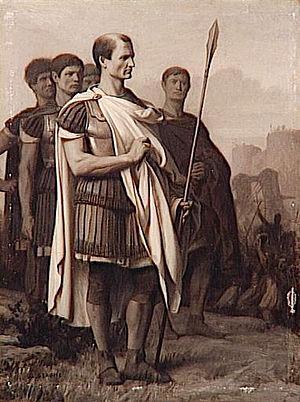
Jules César entouré de ses généraux